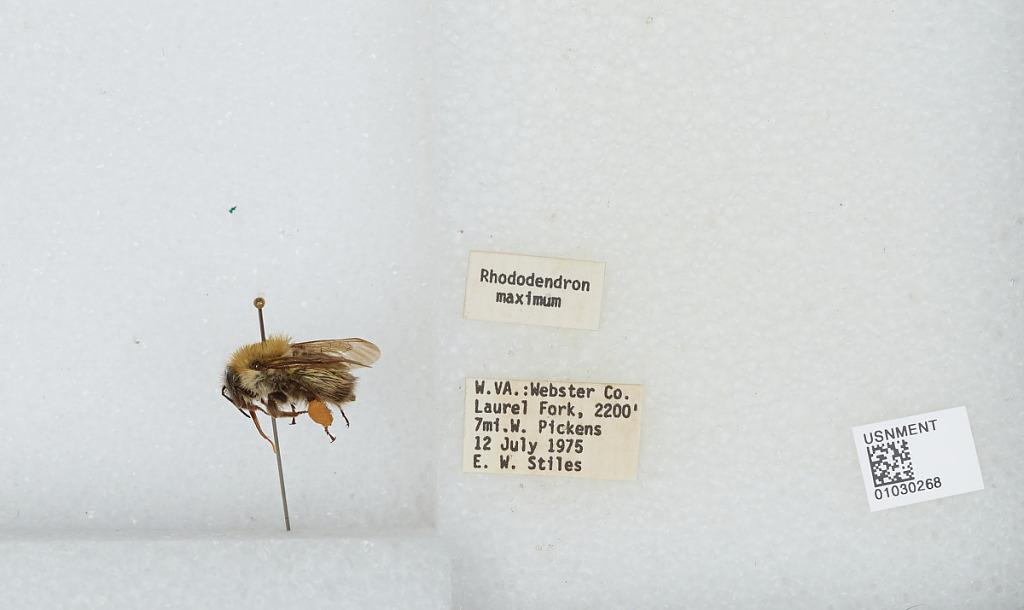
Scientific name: Bombus (Pyrobombus) perplexus Cresson
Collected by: E. Stiles
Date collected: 1975-7-12
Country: United States
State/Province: West Virginia
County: Webster
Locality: Laurel Fork (a stream)
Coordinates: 38.5664, -80.3464